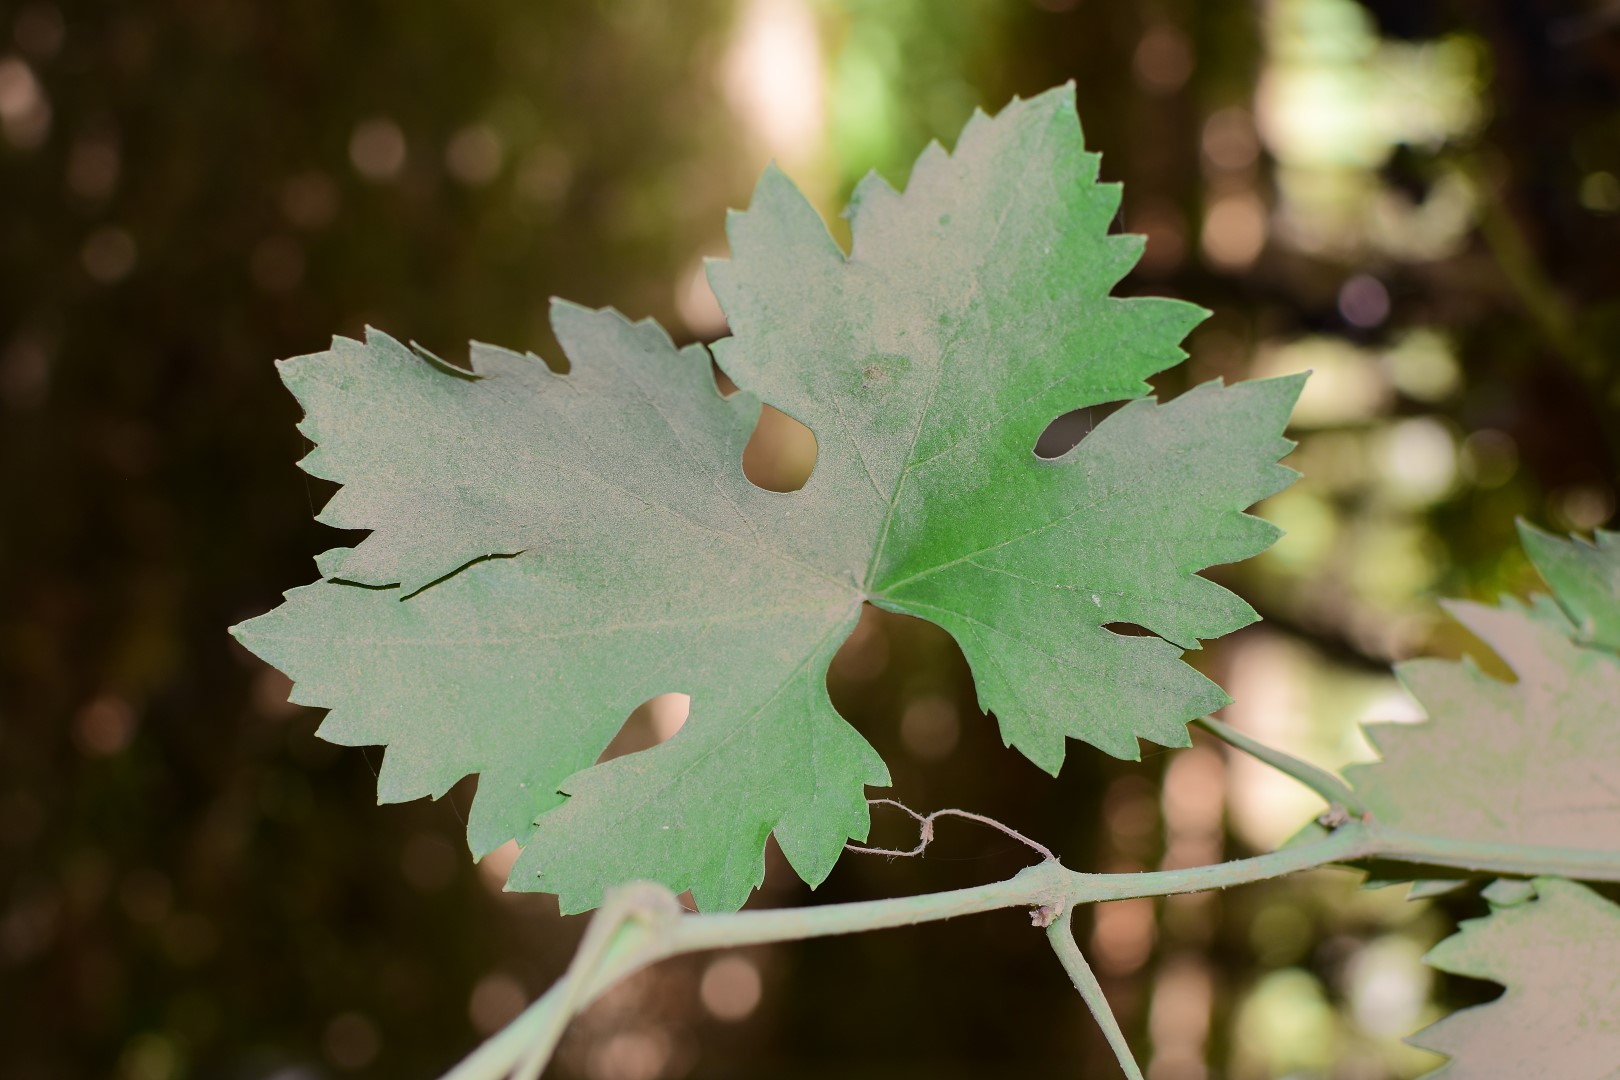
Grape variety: Riasi